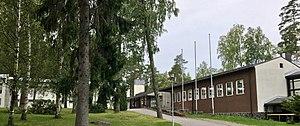
Siikajärvi est un quartier de la ville d'Espoo en Finlande.